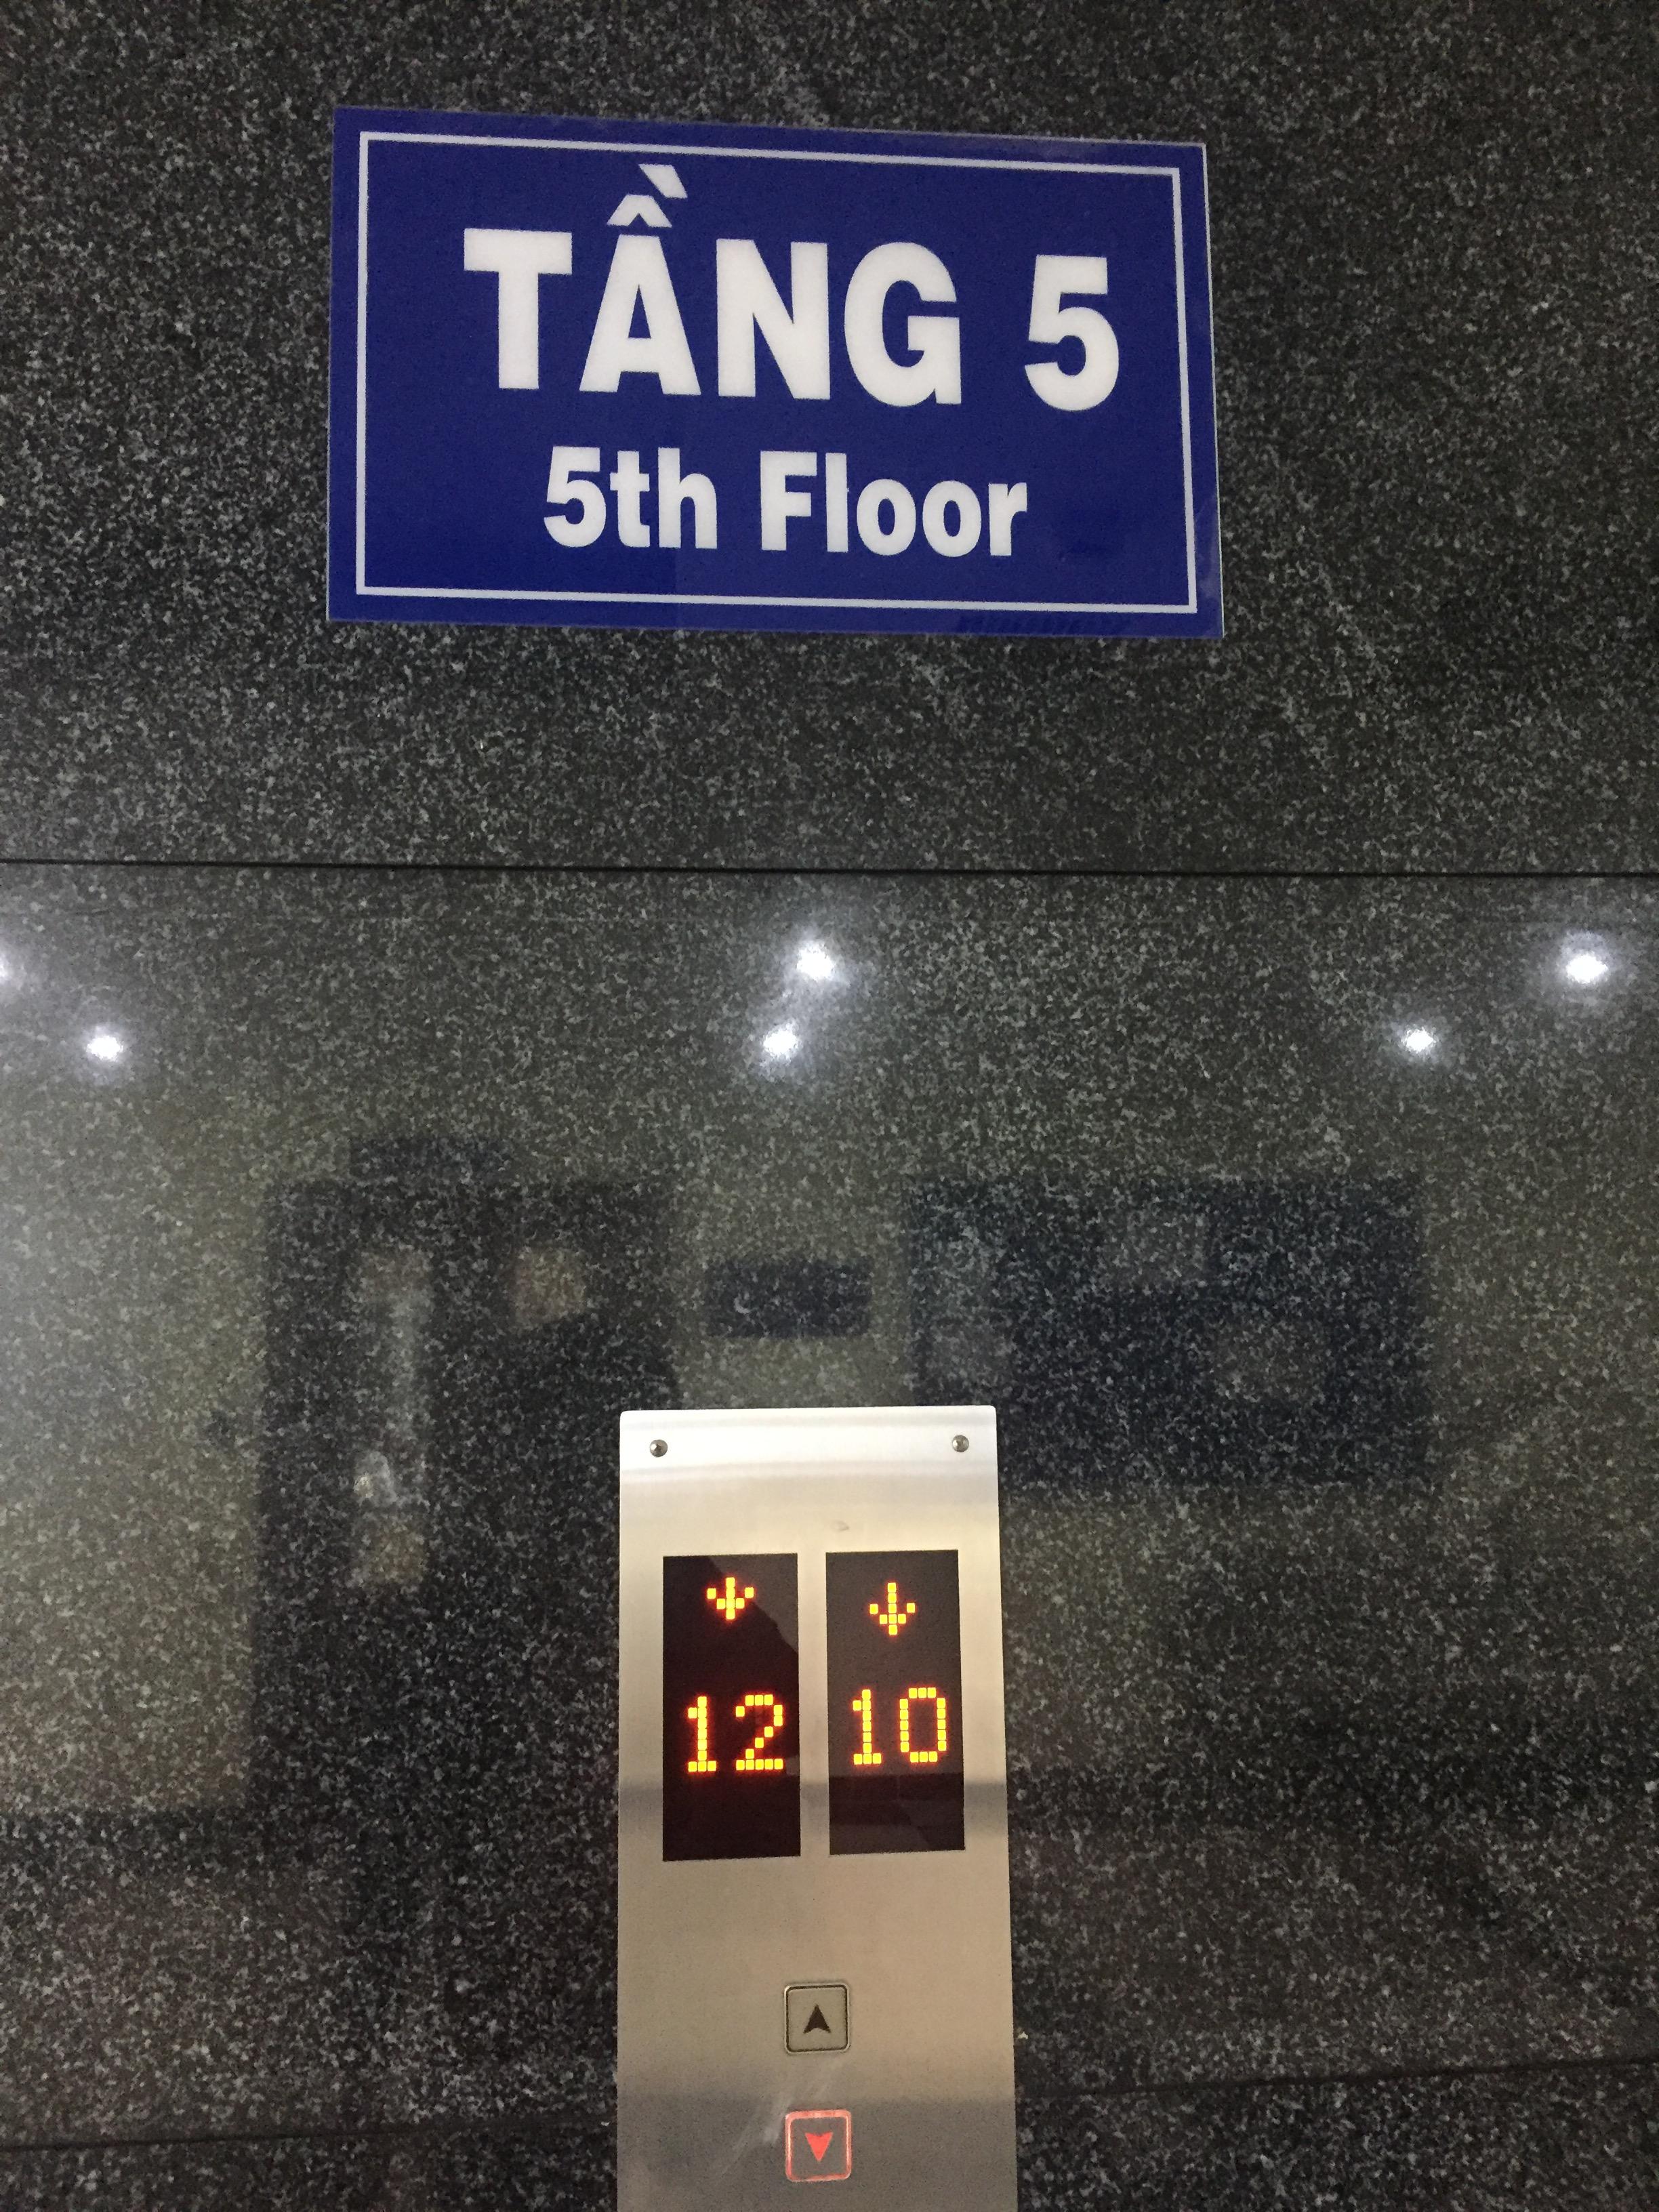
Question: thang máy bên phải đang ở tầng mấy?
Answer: đang ở tầng 10